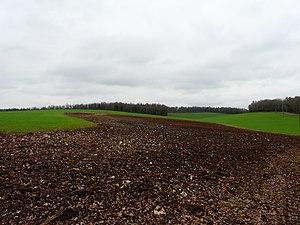
Le causse de Cubjac au nord du lieu-dit les Rouverades, Cubjac, Dordogne, France.
Cubjac est une ancienne commune française située dans le département de la Dordogne, en région Nouvelle-Aquitaine.